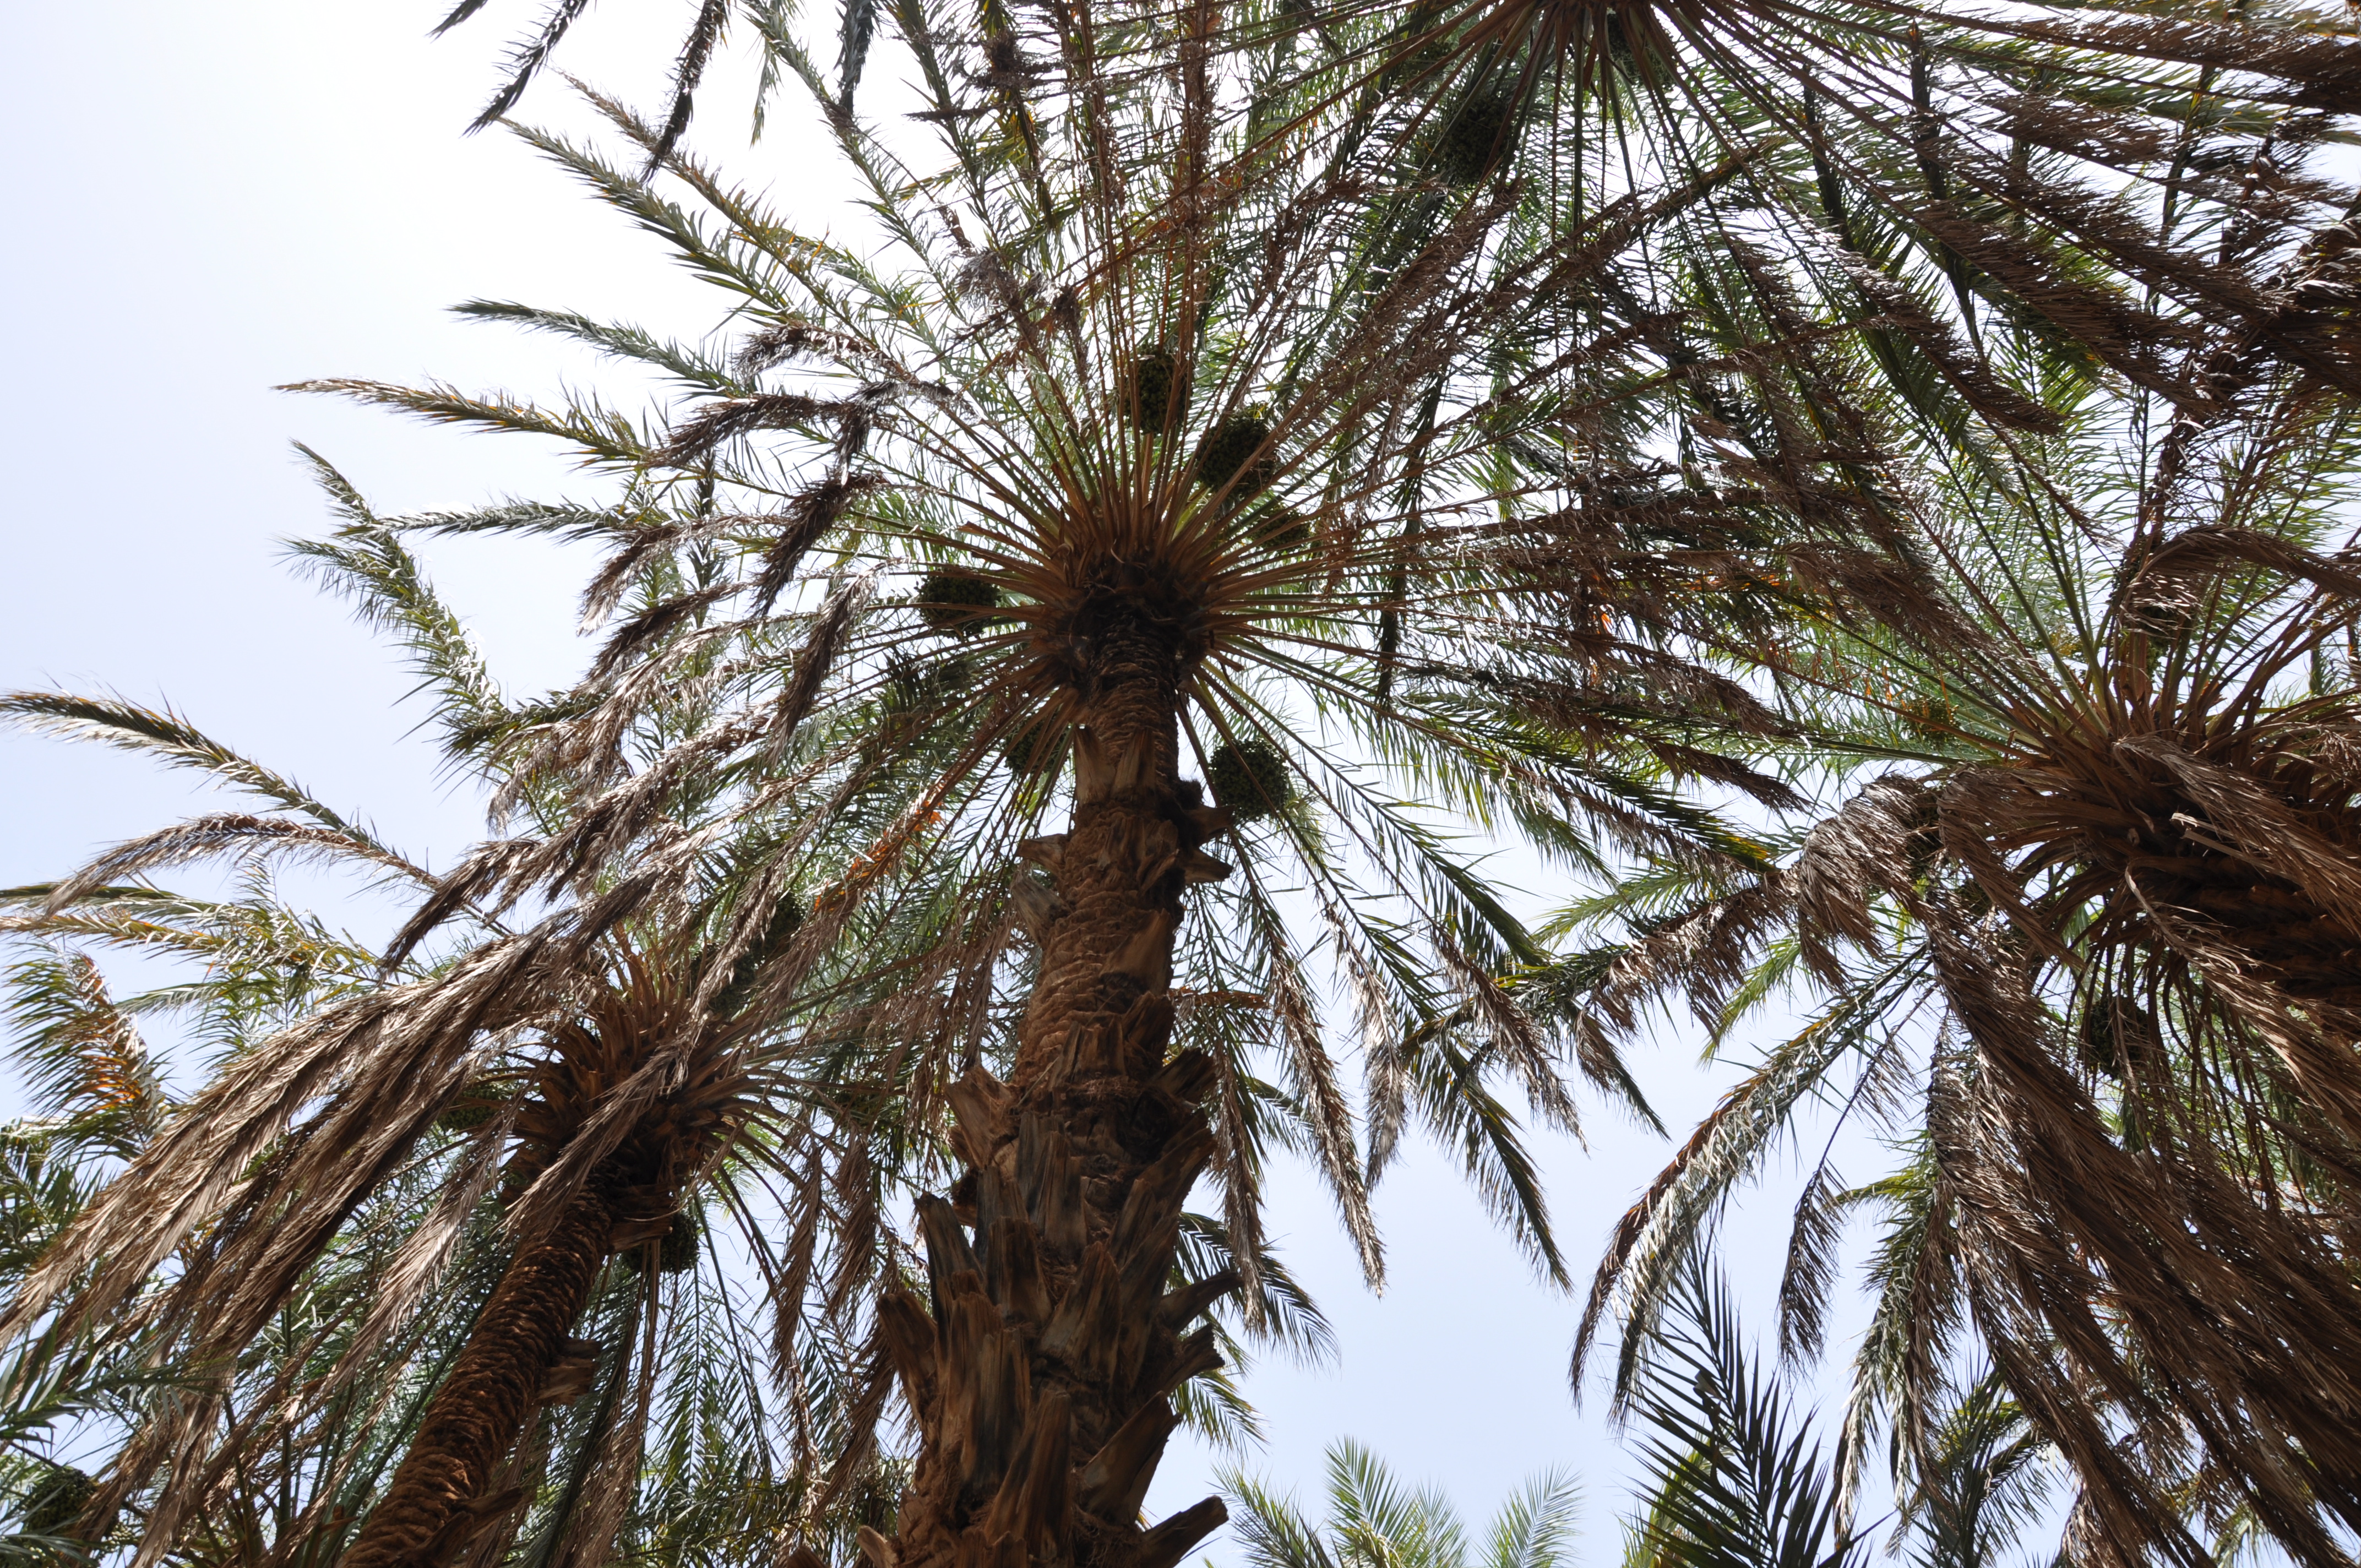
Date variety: bouisthami